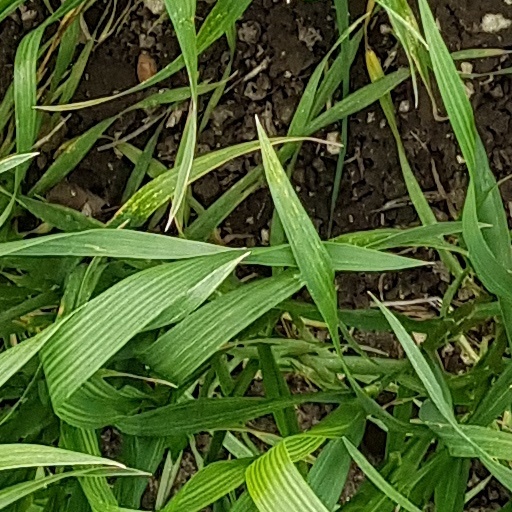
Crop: wheat